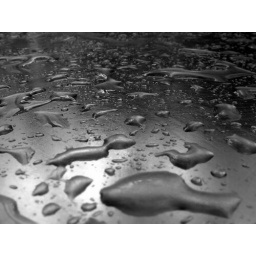
Droplets of water on a metal table on the corners of Railroad Ave. and Chestnut St. in Bellingham, Washington.